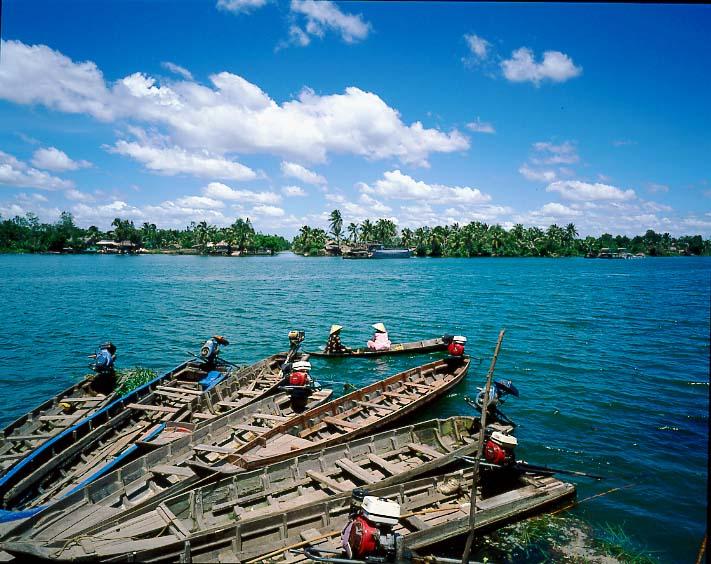
trên sông đang có nhiều con thuyền đứng gần nhau